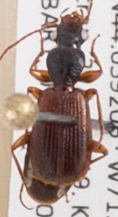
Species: Cymindis neglecta
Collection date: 2019-08-21
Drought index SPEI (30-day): -0.554
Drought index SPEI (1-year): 0.9
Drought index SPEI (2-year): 0.71